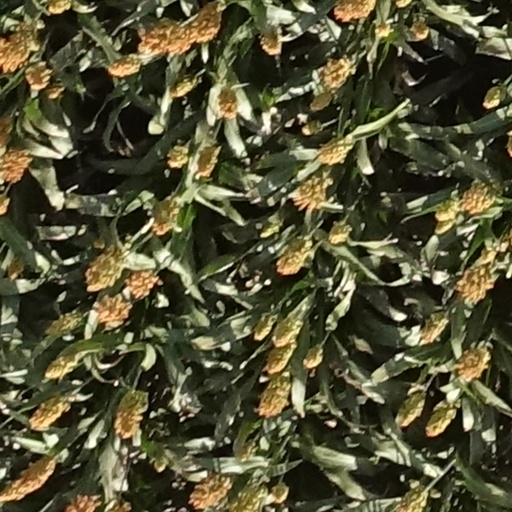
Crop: sorghum